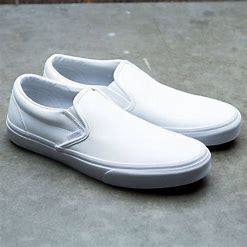
Brand: Vans
Model: Classic Slip On